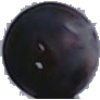
Label: Grape Blue 1